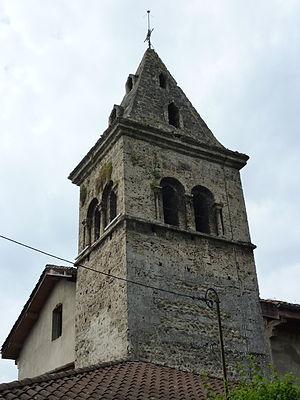
Clocher de l'église de Vourey
Vourey est une commune française située dans le département de l'Isère, en région Auvergne-Rhône-Alpes, correspondant à l'ancienne province du Dauphiné.